Avtar Singh Jouhl

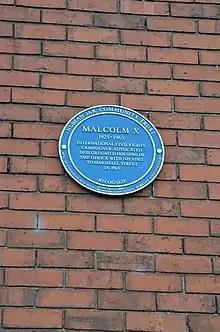
Malcolm X blue plaque in Marshall Street

The visit gained press coverage at the time and was also captured in BBC film footage which had been hitherto unscreened until it was discovered in 2005, by Stephen C Page, a local artist.